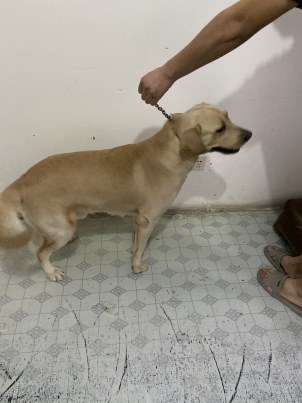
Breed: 3580-n000122-Labrador_retriever